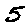
Label: 5